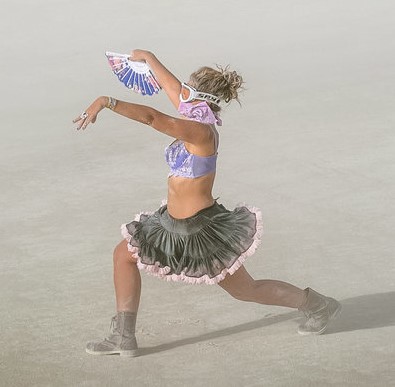
Gender: women